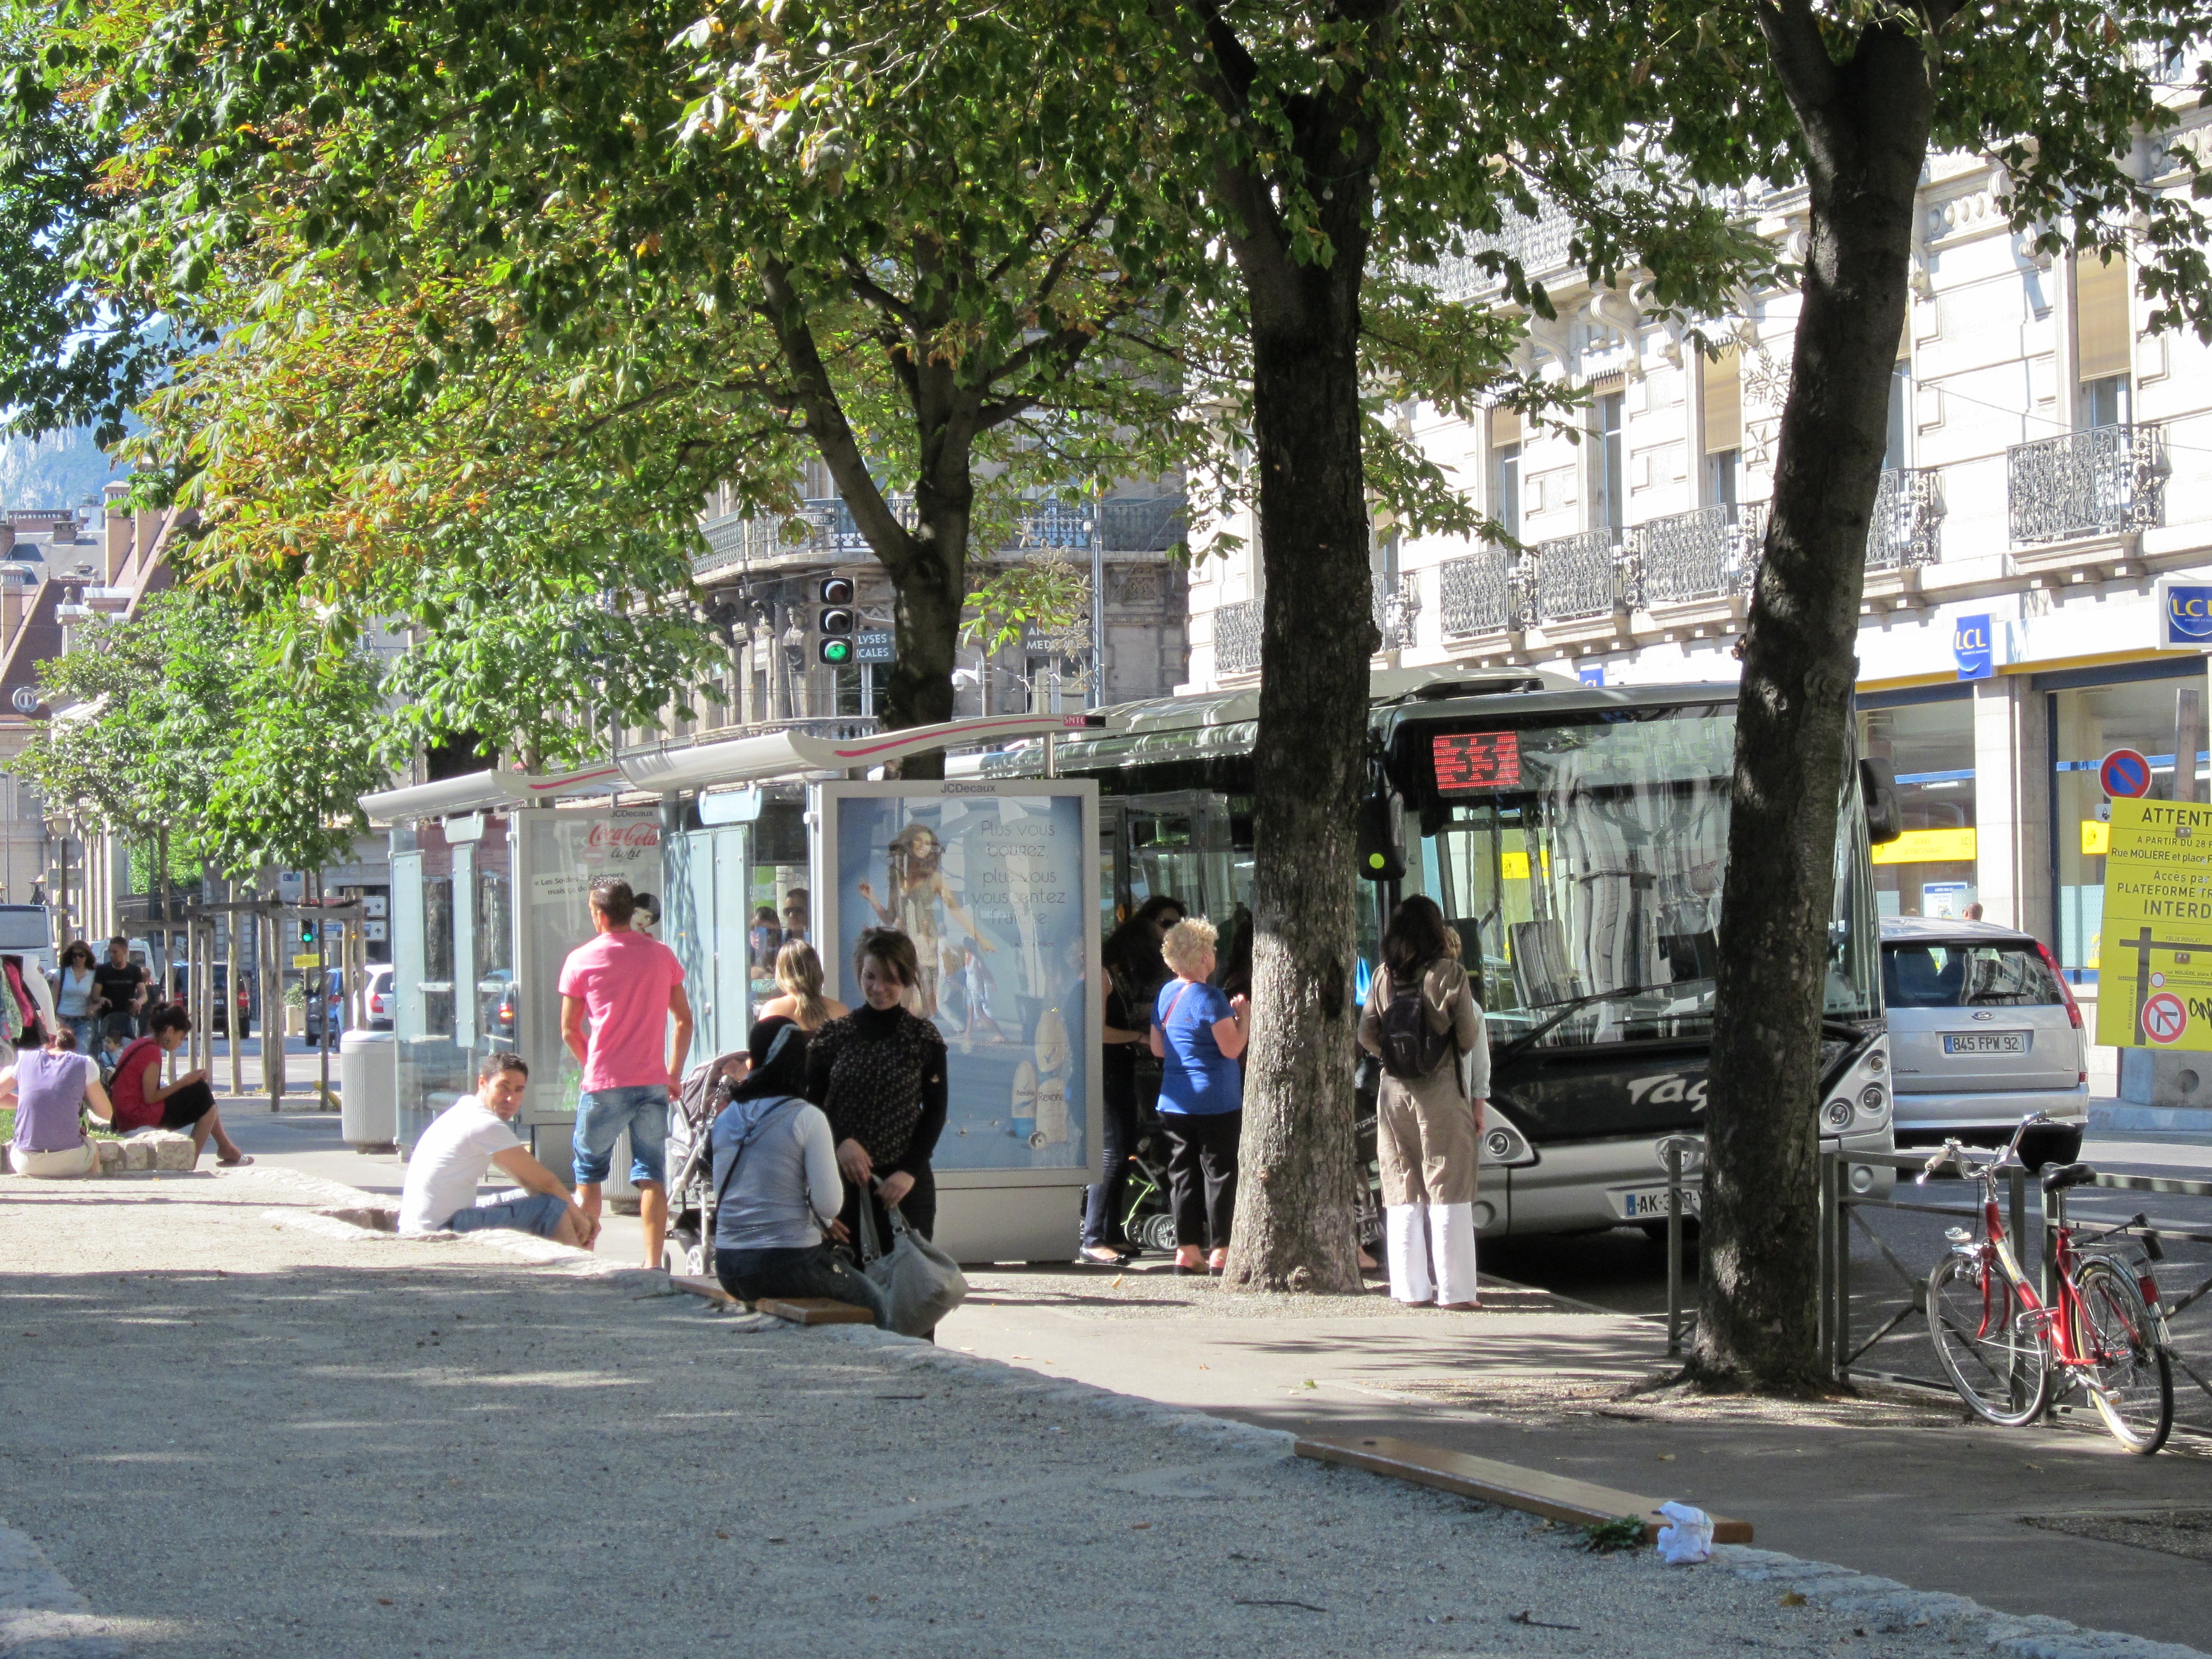
pedestrian, road, street, town, city, downtown, trolley, transport, plaza, station, public transport, public space, infrastructure, town square, grenoble, neighbourhood, urban area, human settlement